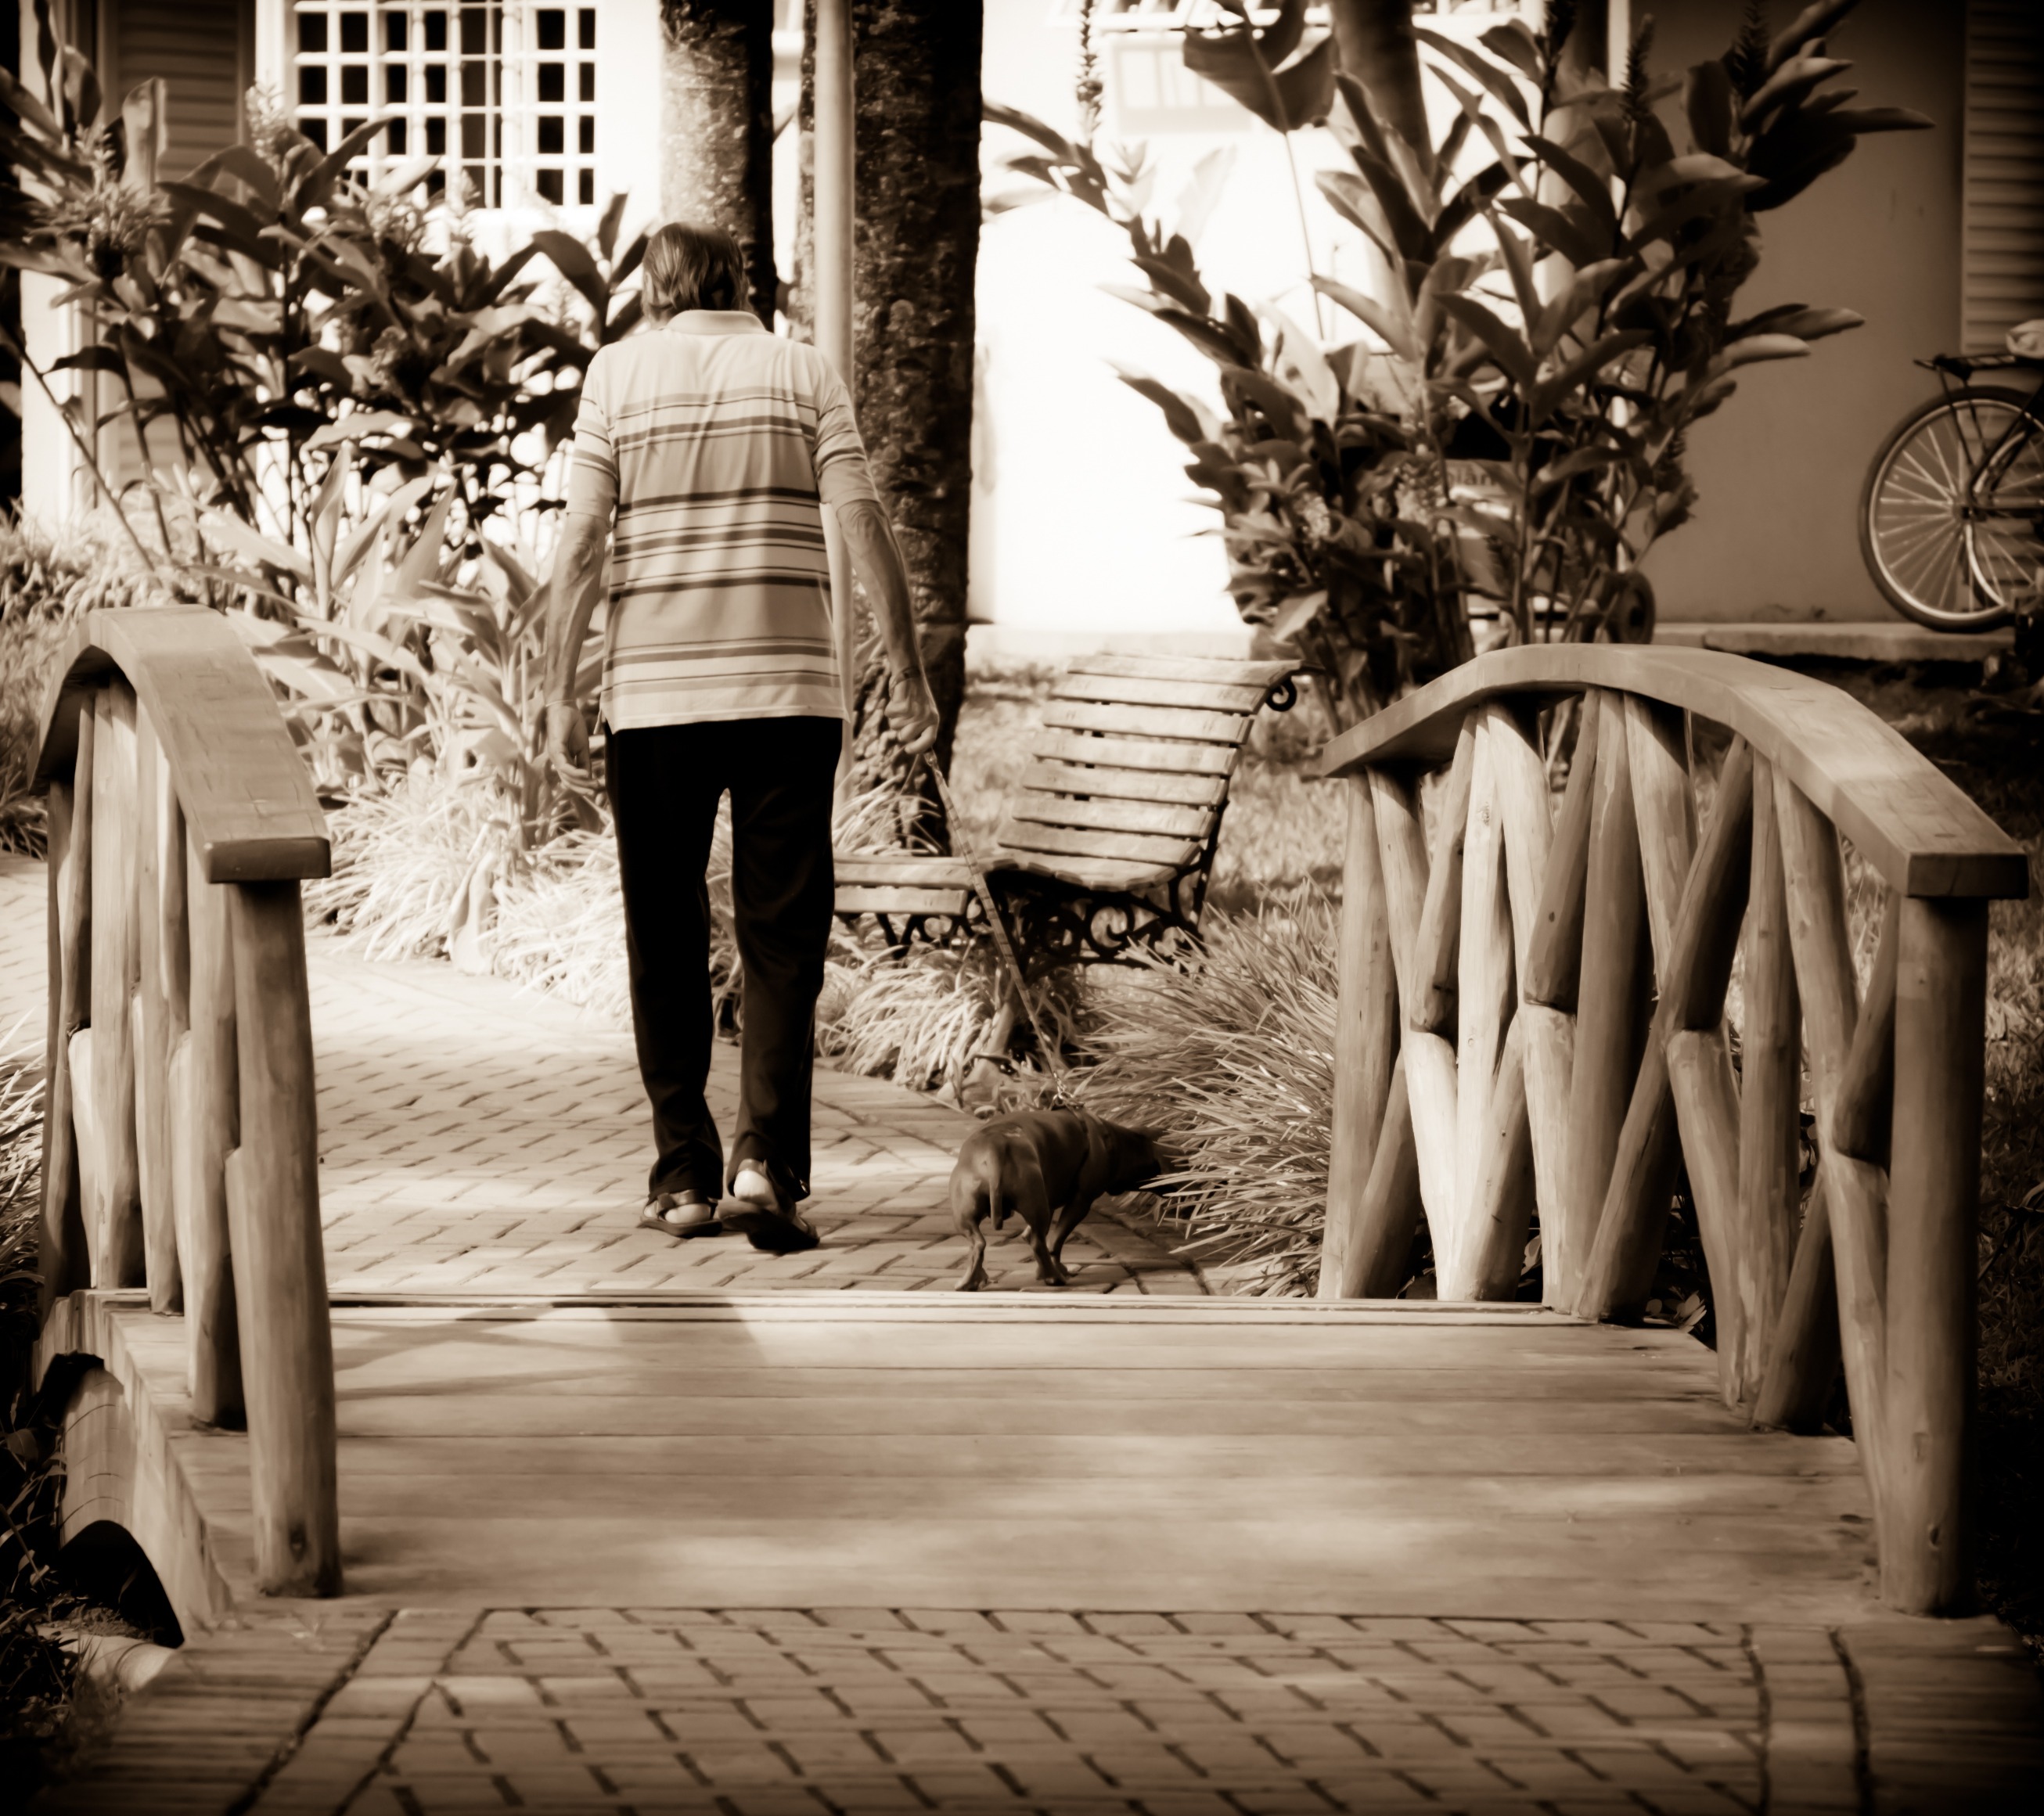
black and white, people, white, photography, monochrome, lonely, sad, photograph, image, monochrome photography